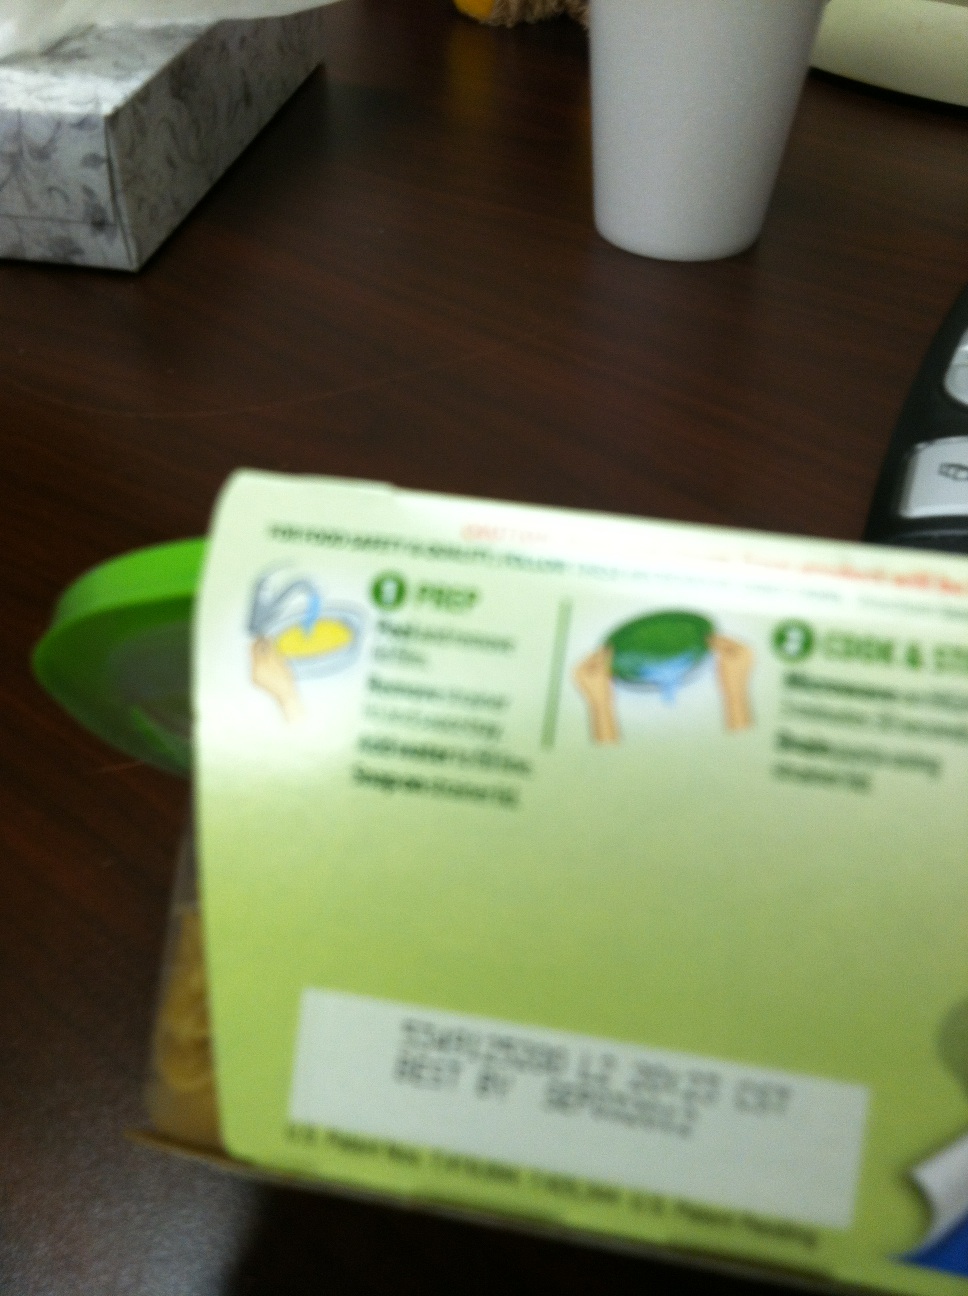Question: What is the expiration date?
Answer: unanswerable